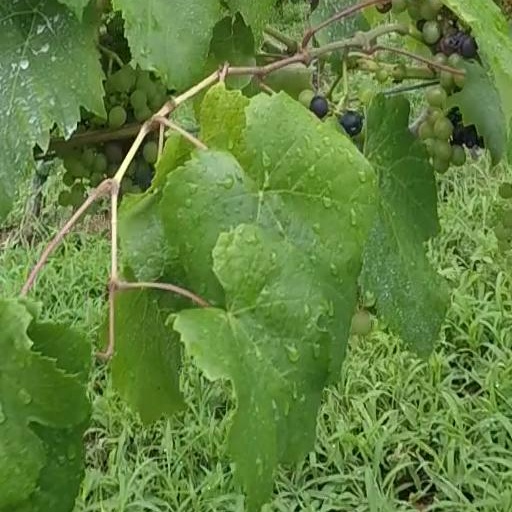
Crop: grape